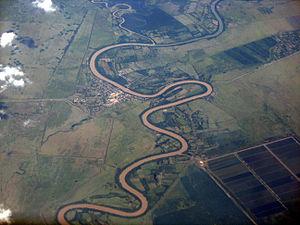
Le río Cauto est un fleuve qui arrose le sud-est de l'île de Cuba. Long de 343 km, il prend sa source dans la Sierra Maestra, puis coule vers l'ouest et le nord-ouest et se jette dans la mer des Caraïbes au nord de Manzanillo, dans le golfe de Guacanayabo.